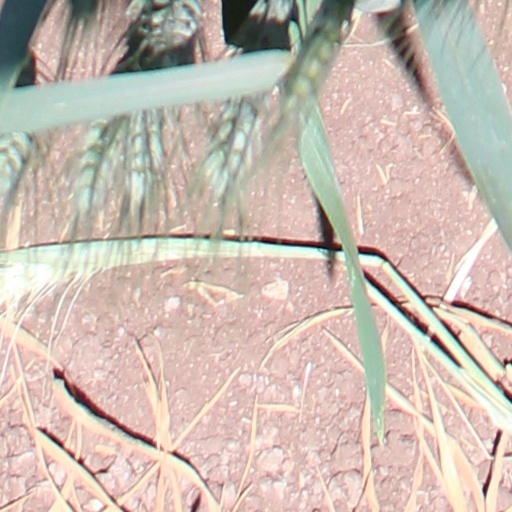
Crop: wheat